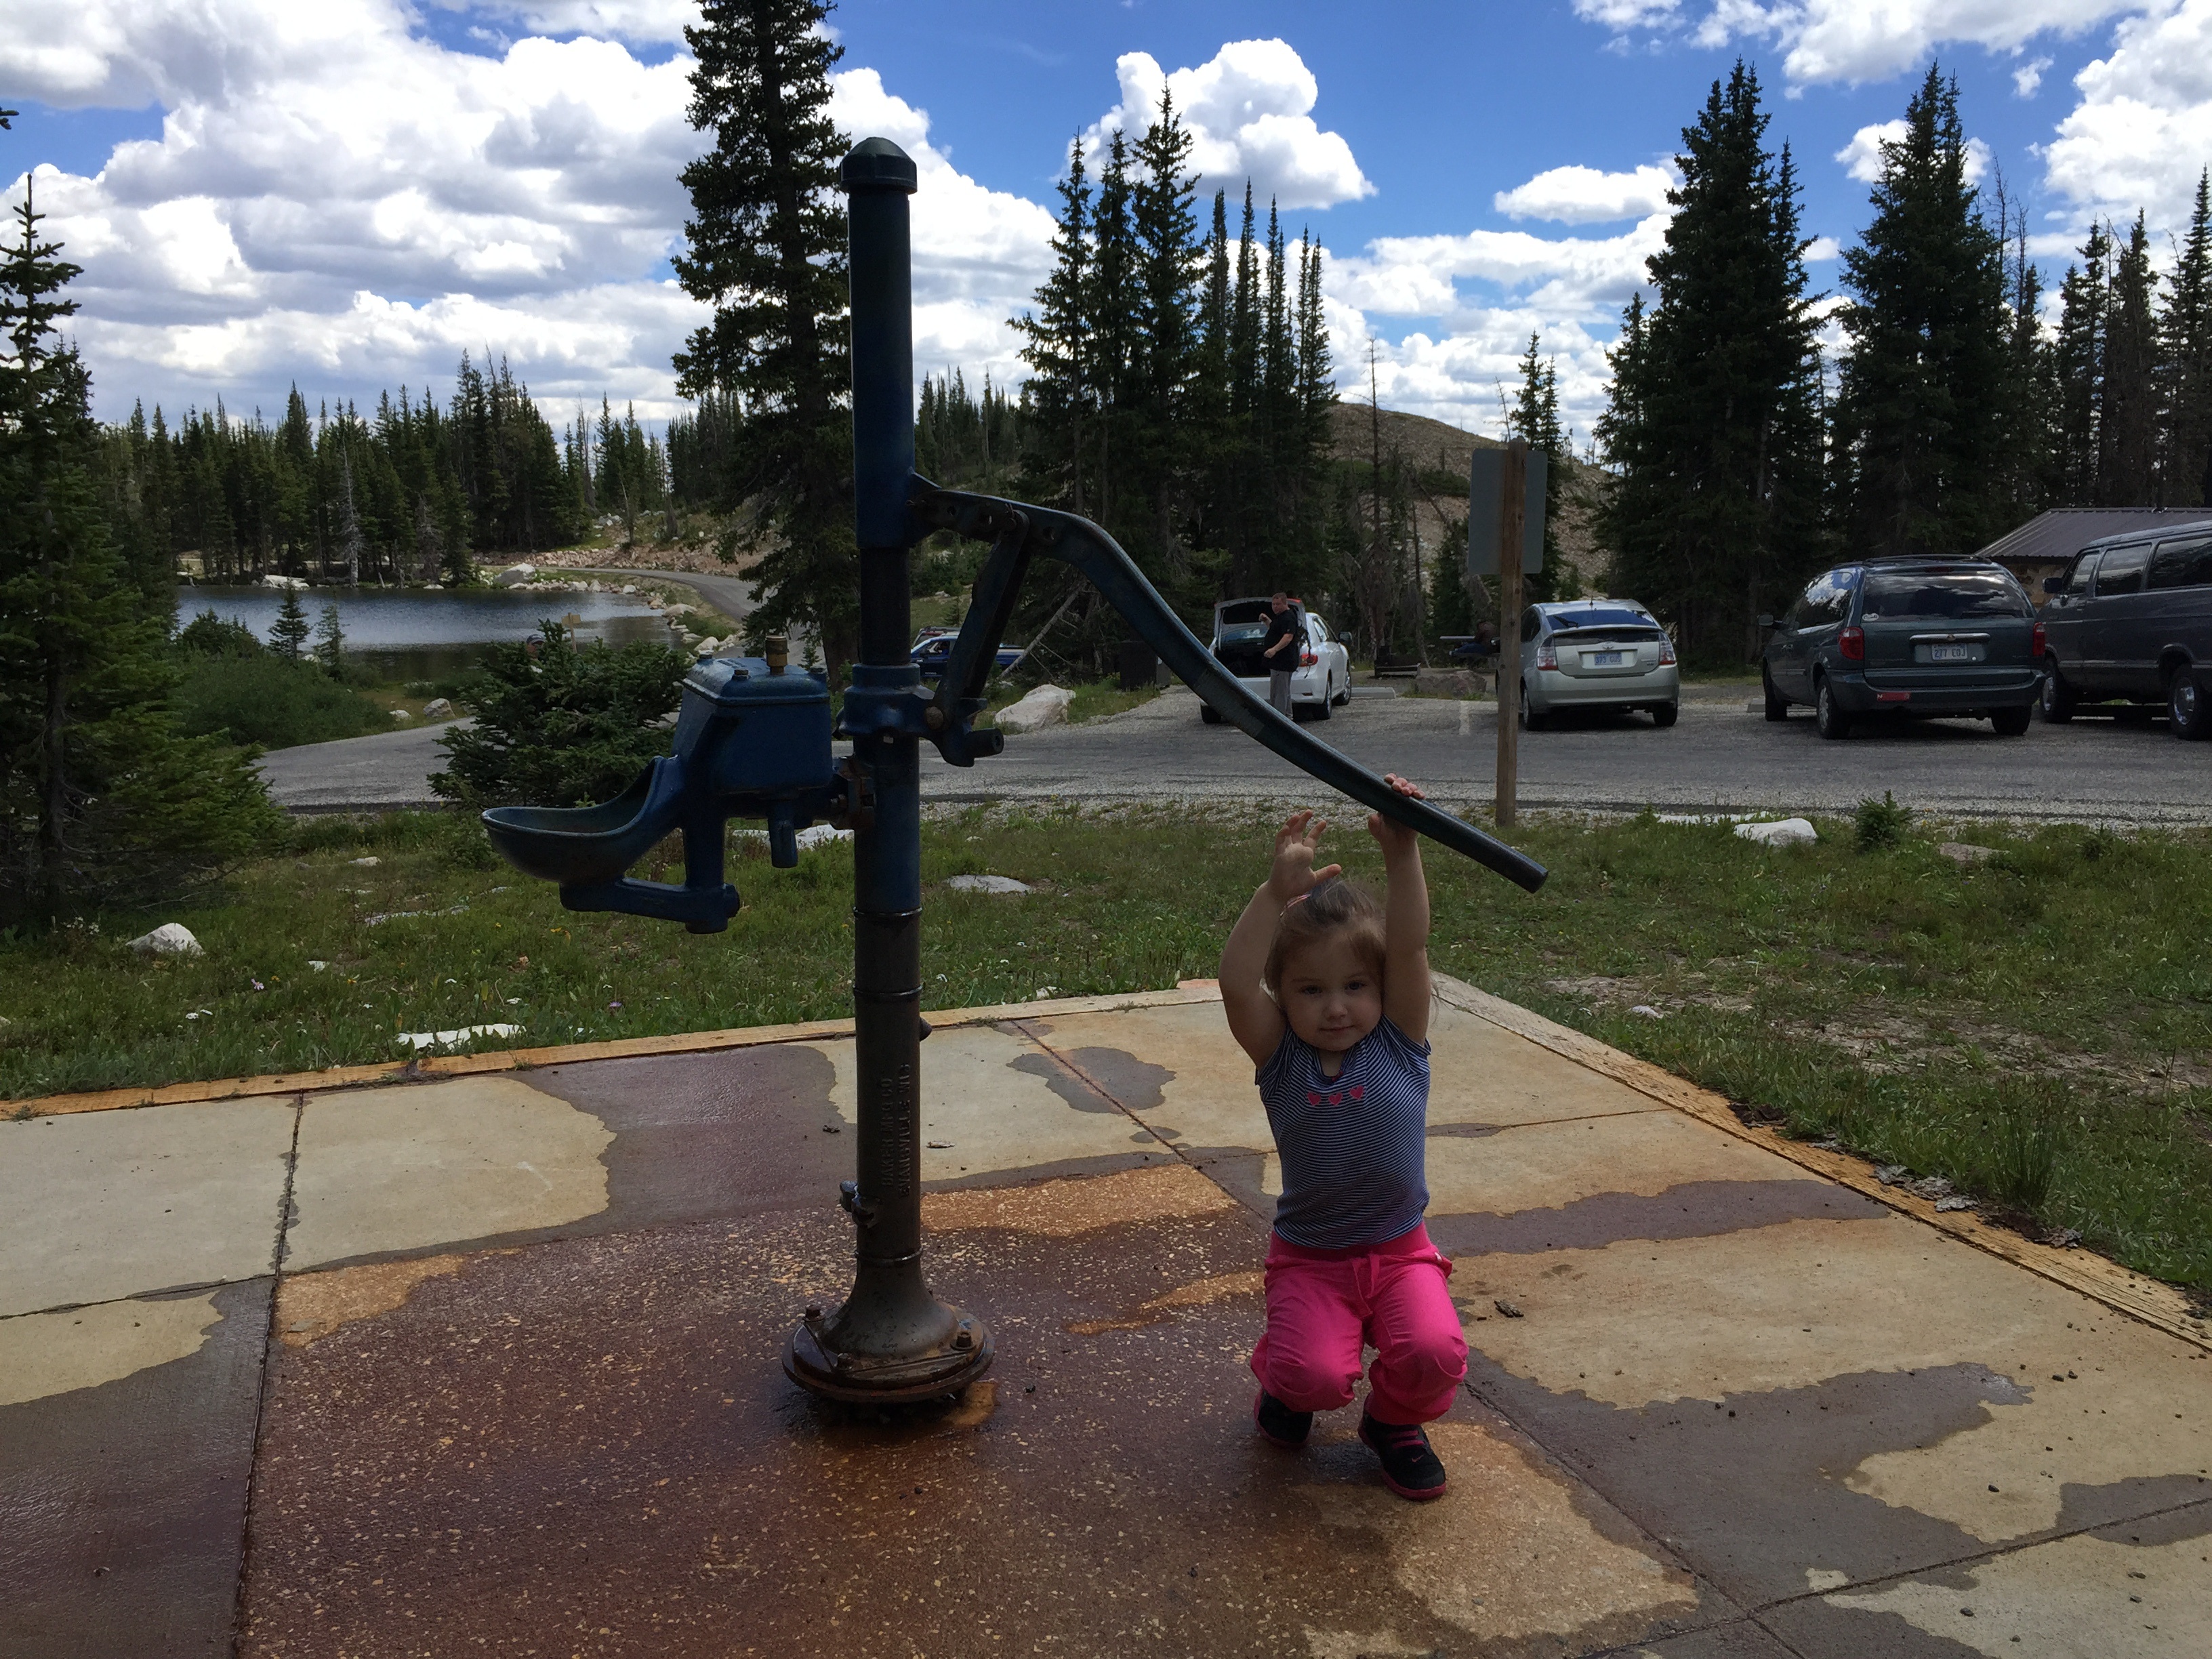
city, park, public space, playground, outdoor play equipment